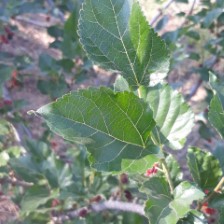
Variety: ChiangMai60